Zawiya, Safad

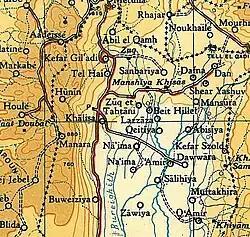
Zawiya, 1946

Zawiya became depopulated on May 24, 1948, after expulsion by the Zionist forces.